Informal economy

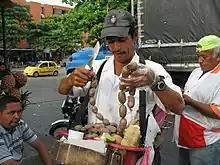
Street vendor in Colombia

An influential book on the informal economy is Hernando de Soto's "El otro sendero" (1986), which was published in English in 1989 as "The Other Path" with a preface by Peruvian writer Mario Vargas Llosa. De Soto and his team argued that excessive regulation in the Peruvian and other Latin American economies forced a large part of the economy into informality and thus prevented economic development. While accusing the ruling class of 20th century mercantilism, de Soto admired the entrepreneurial spirit of the informal economy. In a widely cited experiment, his team tried to legally register a small garment factory in Lima. This took more than 100 administrative steps and almost a year of full-time work. Feige's review of the Other Path places the work in the context of the informal economy literature. Whereas de Soto's work is popular with policymakers and champions of free market policies like "The Economist", some scholars of the informal economy have criticized it both for methodological flaws and normative bias.